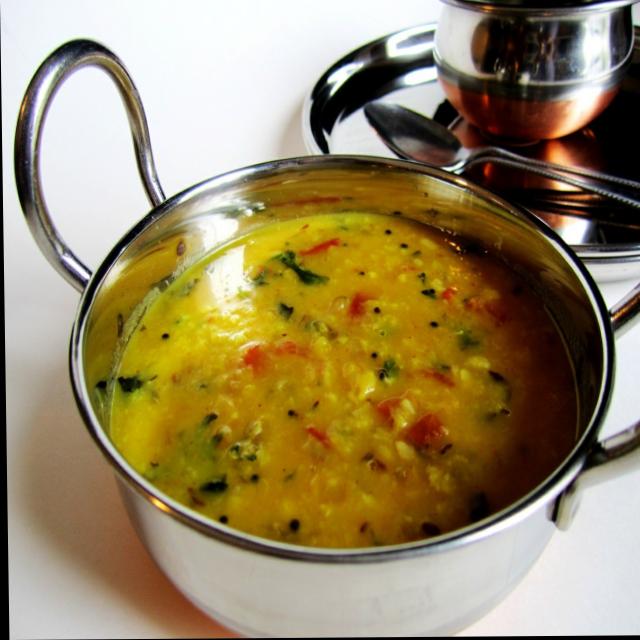
Dish: dal_makhani